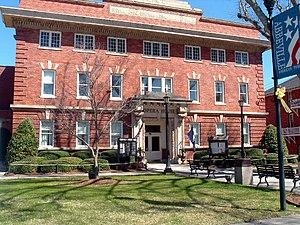
Abbeville est une ville de l'État américain de Caroline du Sud, située dans le comté d'Abbeville, dont elle est le siège. Sa population s’élevait à 5 237 habitants lors du recensement de 2010, estimée à 5 168 habitants en 2016.